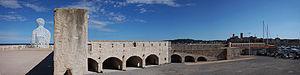
Le port Vauban est un port de plaisance à Antibes et le plus grand port de plaisance d'Europe.